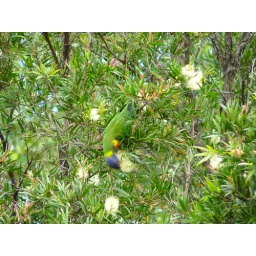
Wild lorikeet at the flowers in the neighbour's tree